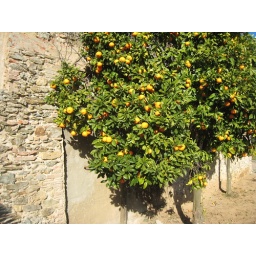
Orange tree by a house